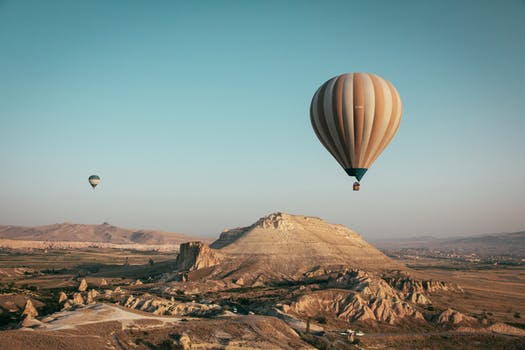
Label: No Watermark